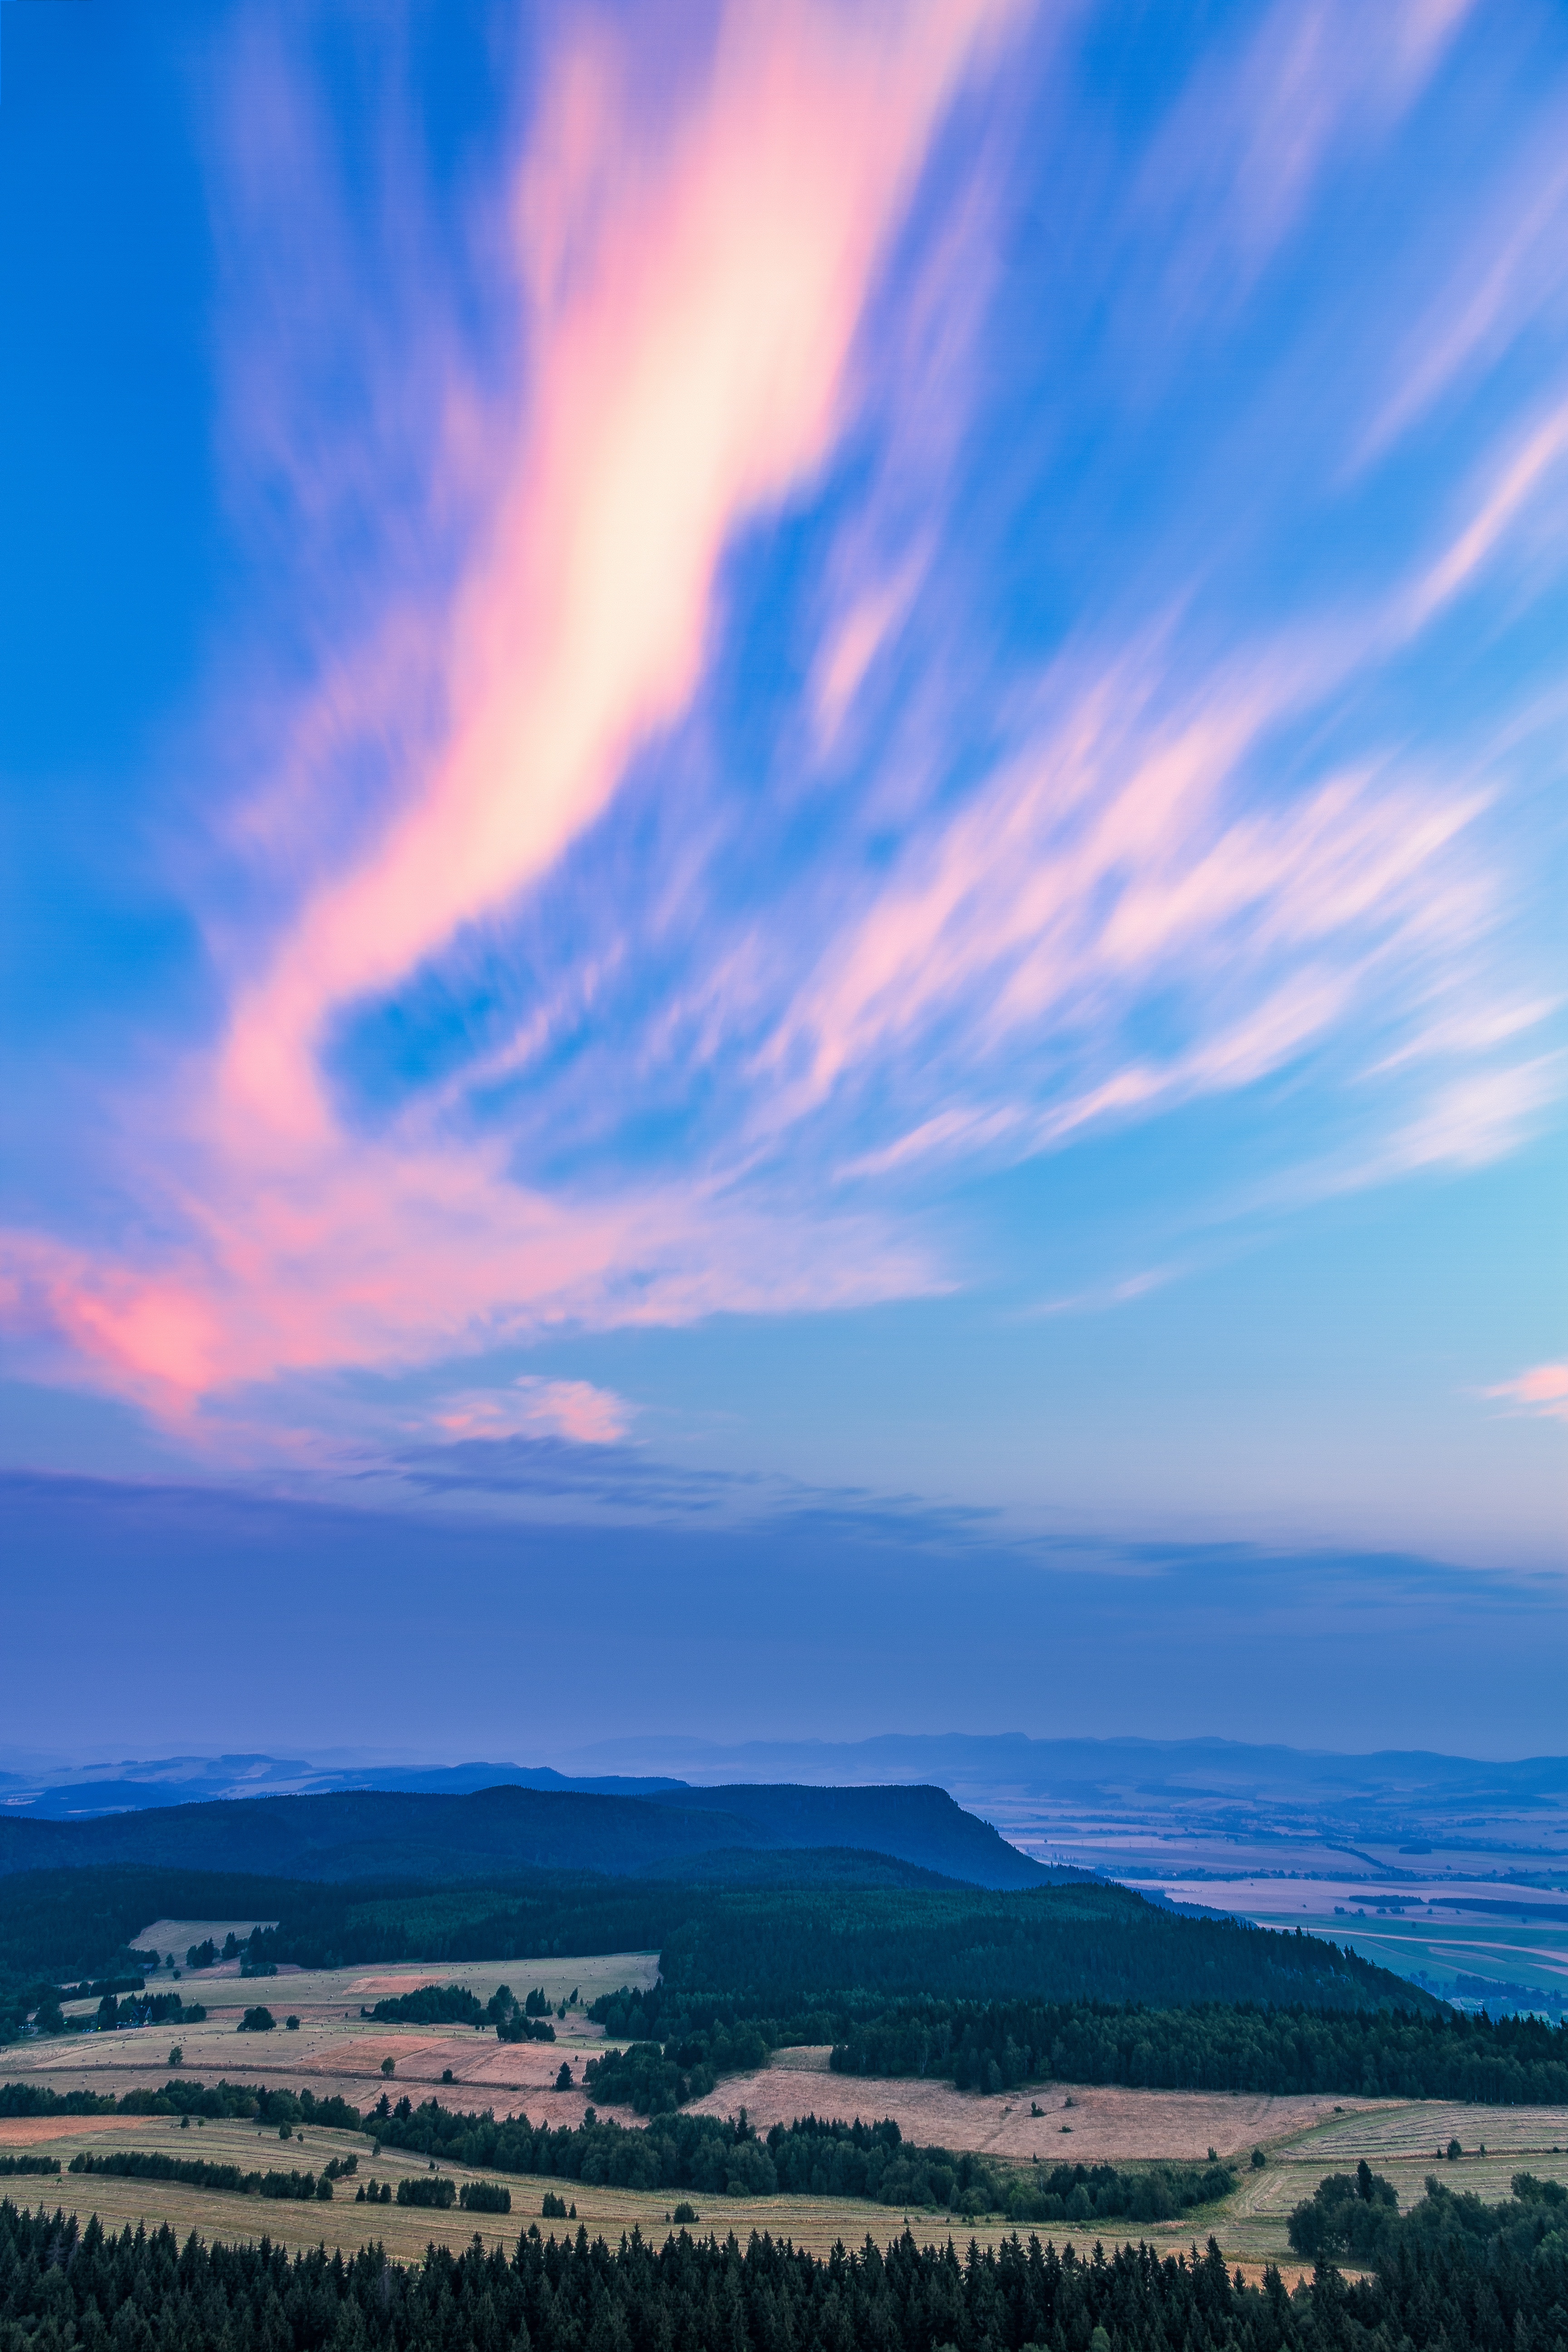
tree, nature, horizon, mountain, cloud, sky, sunrise, sunset, sunlight, morning, hill, dawn, atmosphere, dusk, evening, plain, cloudscape, afterglow, meteorological phenomenon, atmosphere of earth